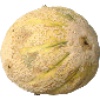
Label: cantaloupe